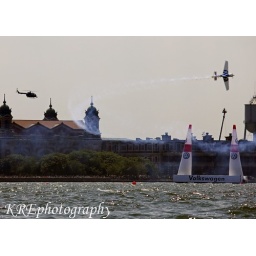
The VW plane flying through the VW pylon at the Red Bull Air Race over the Hudson River.